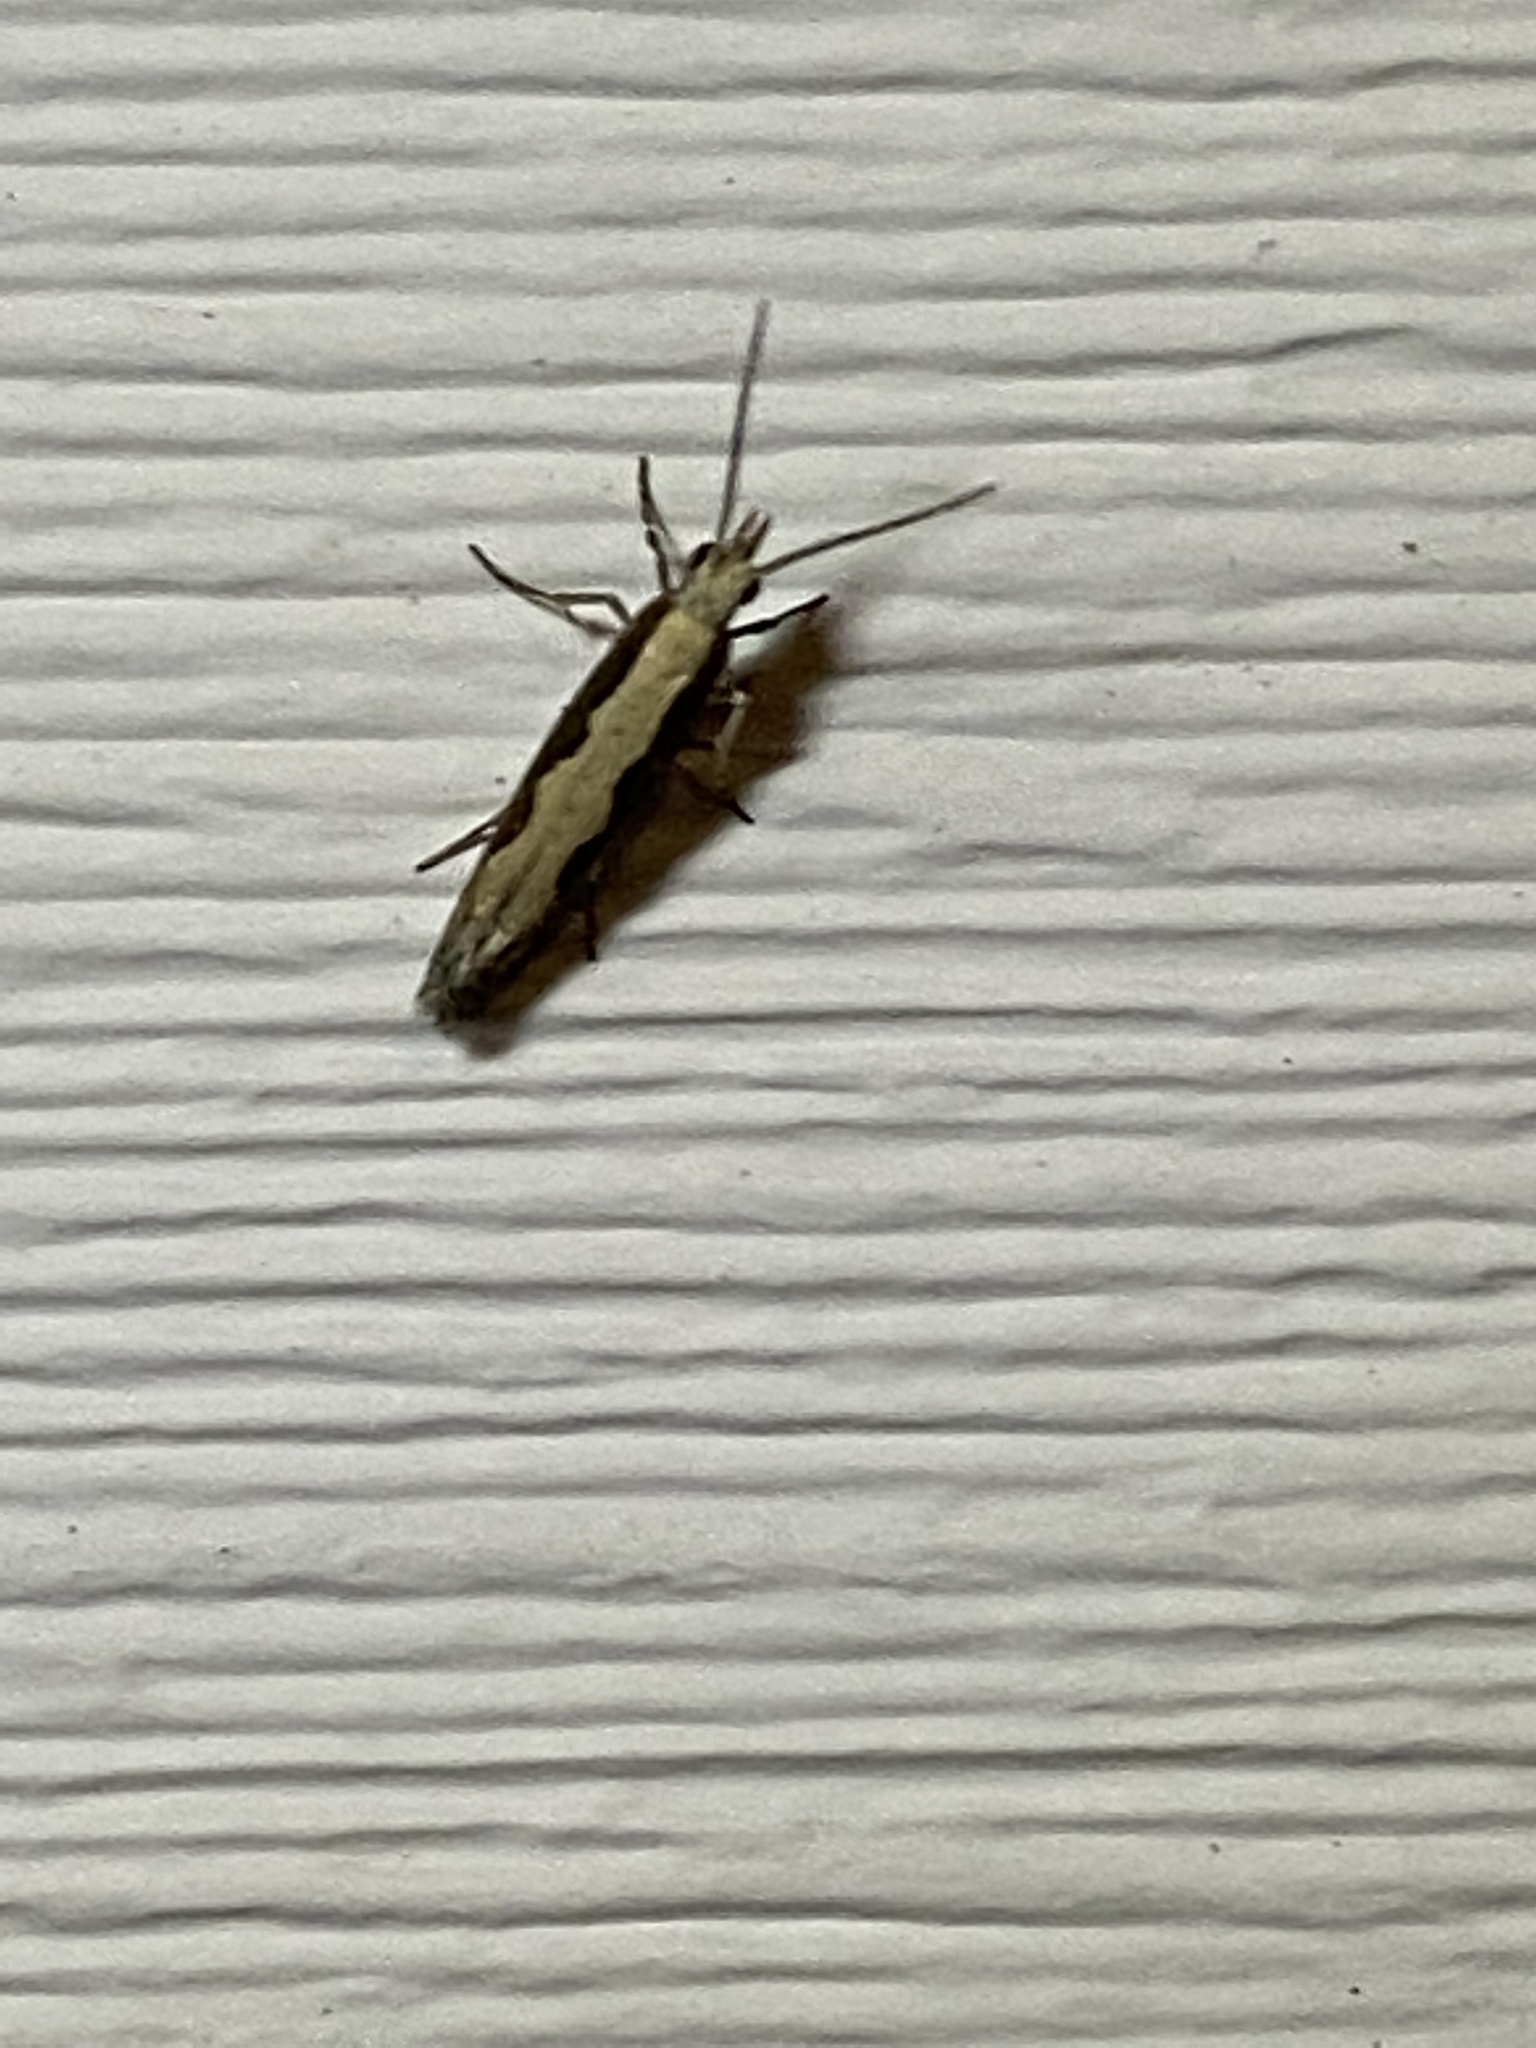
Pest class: diamondback_moth